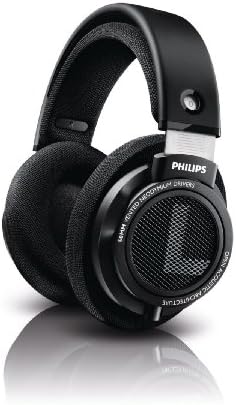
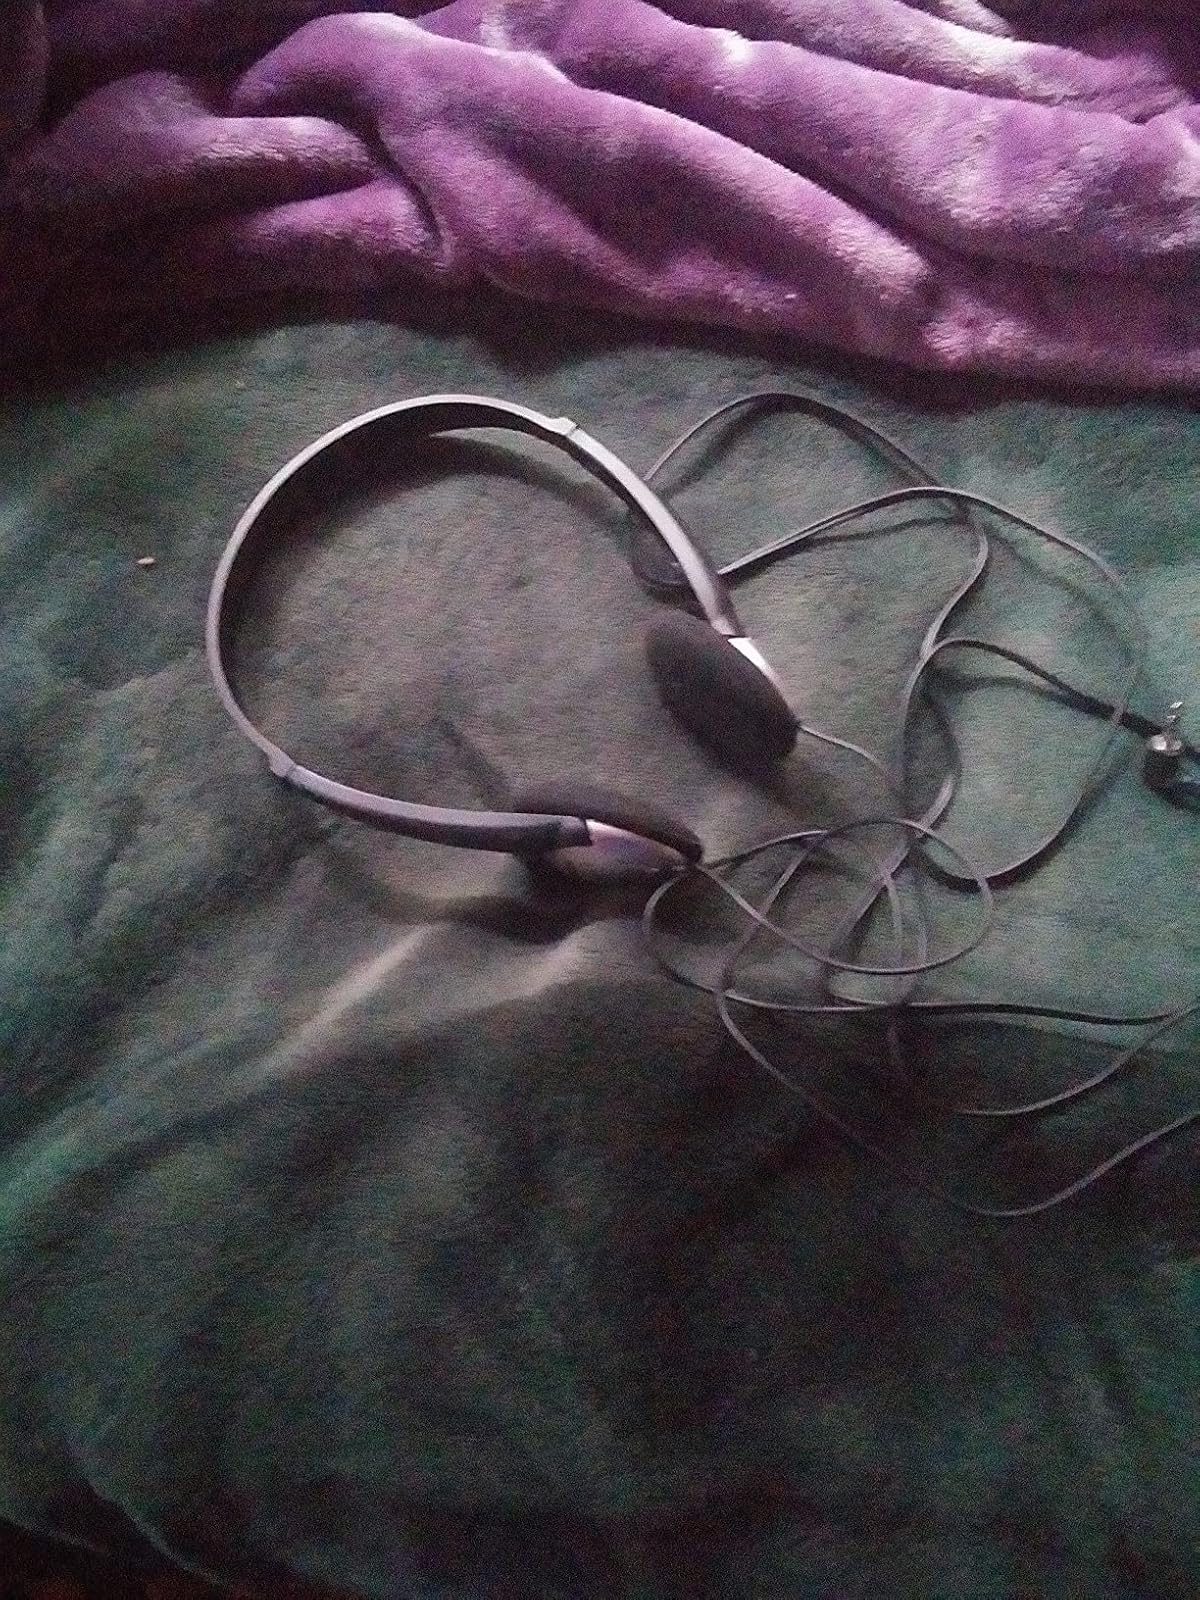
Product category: headphones
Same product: no